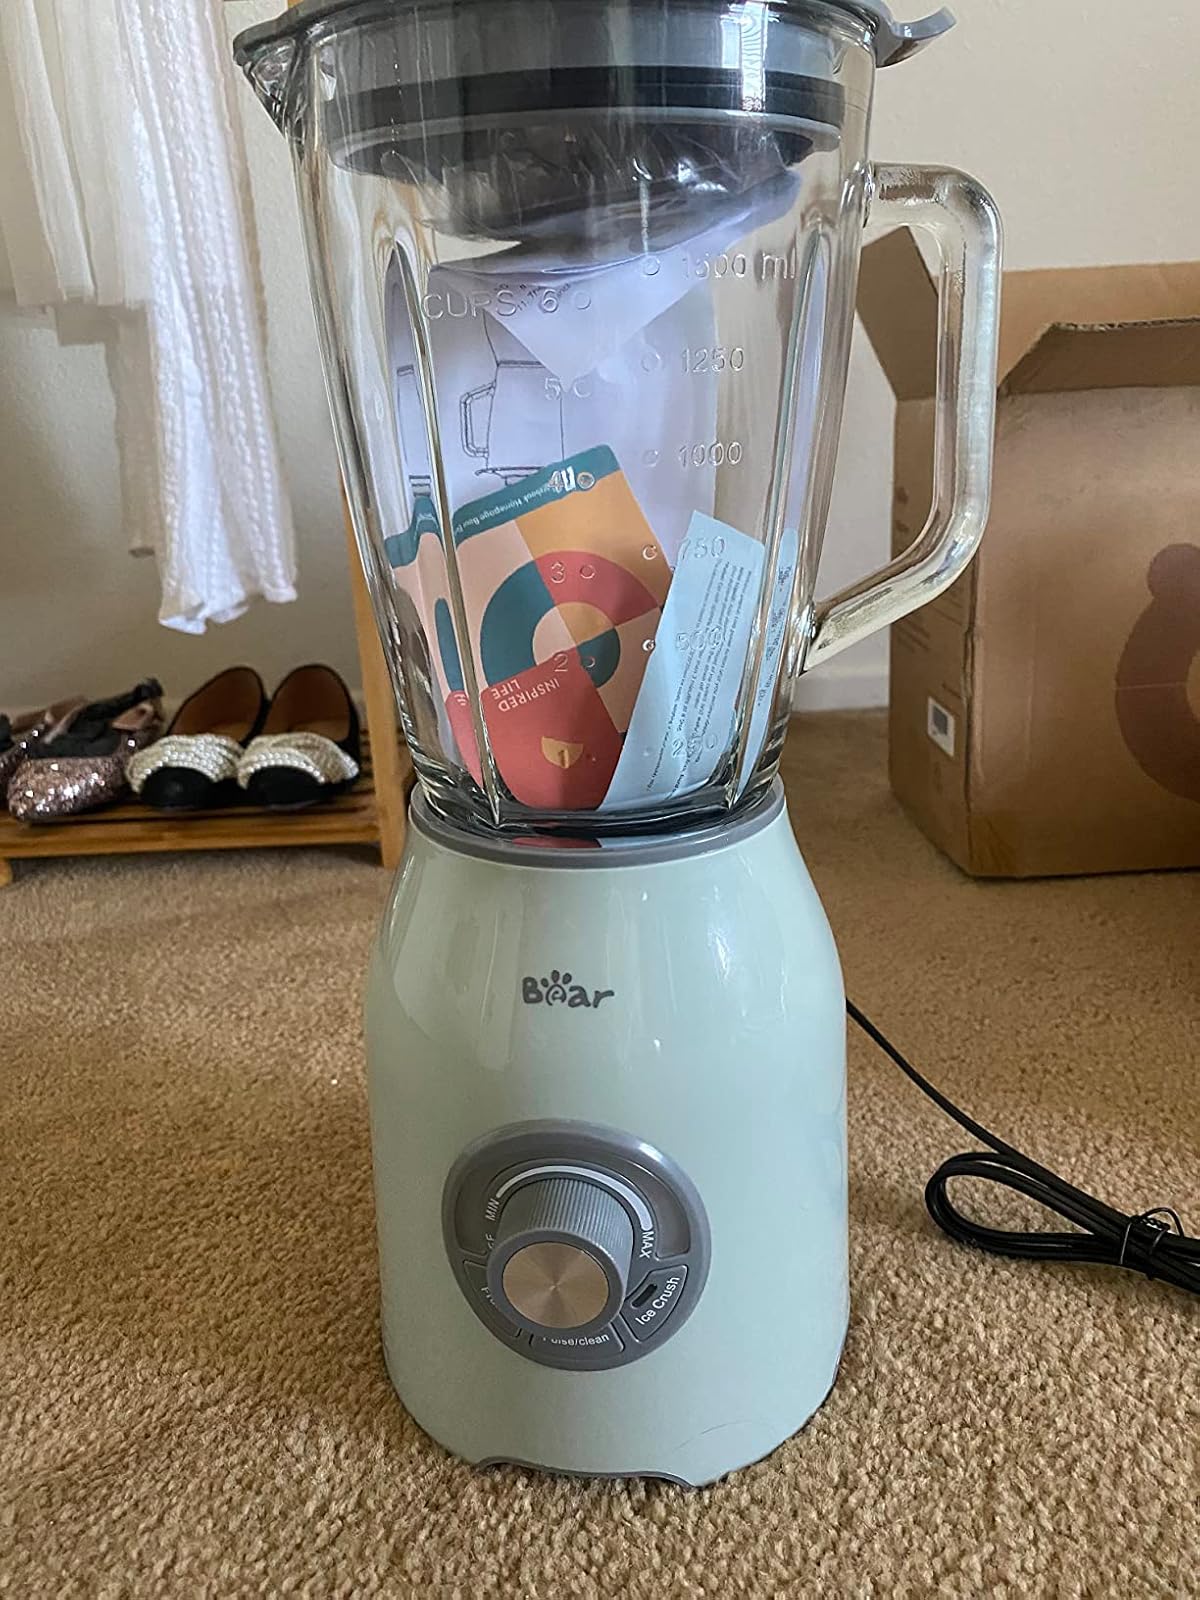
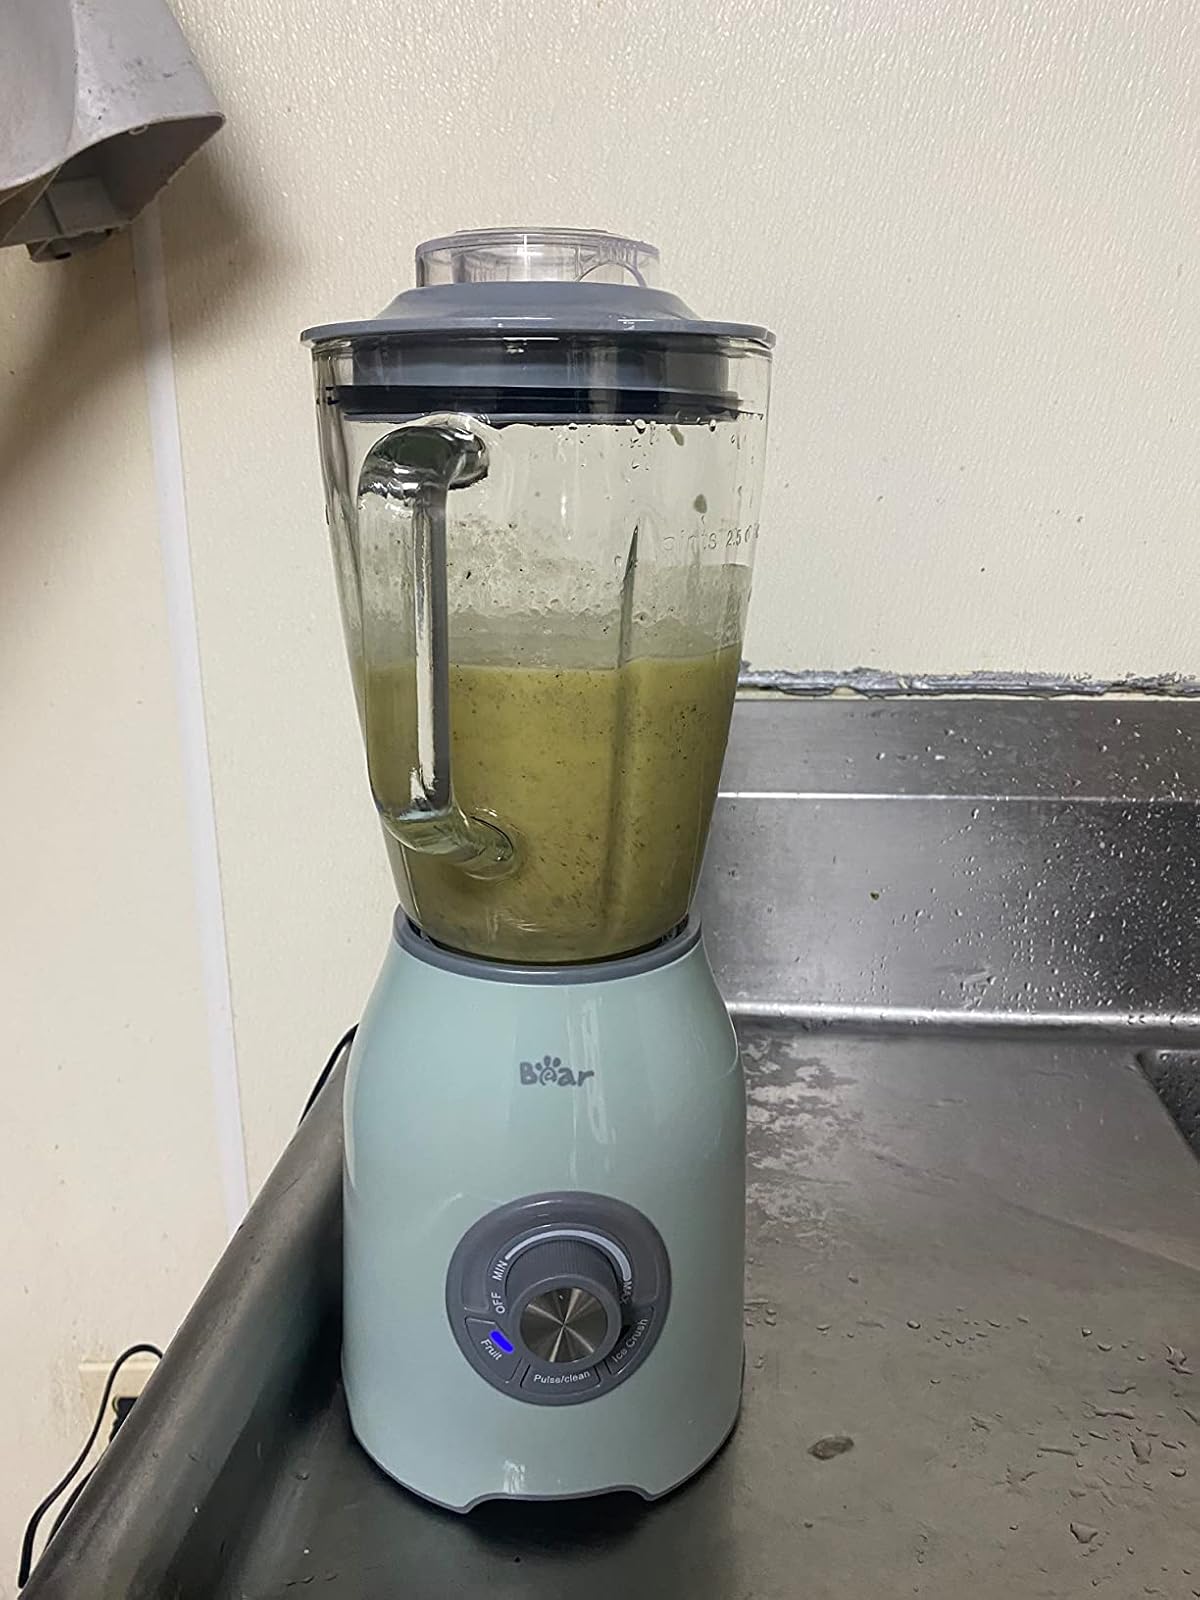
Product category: items_blender
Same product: yes